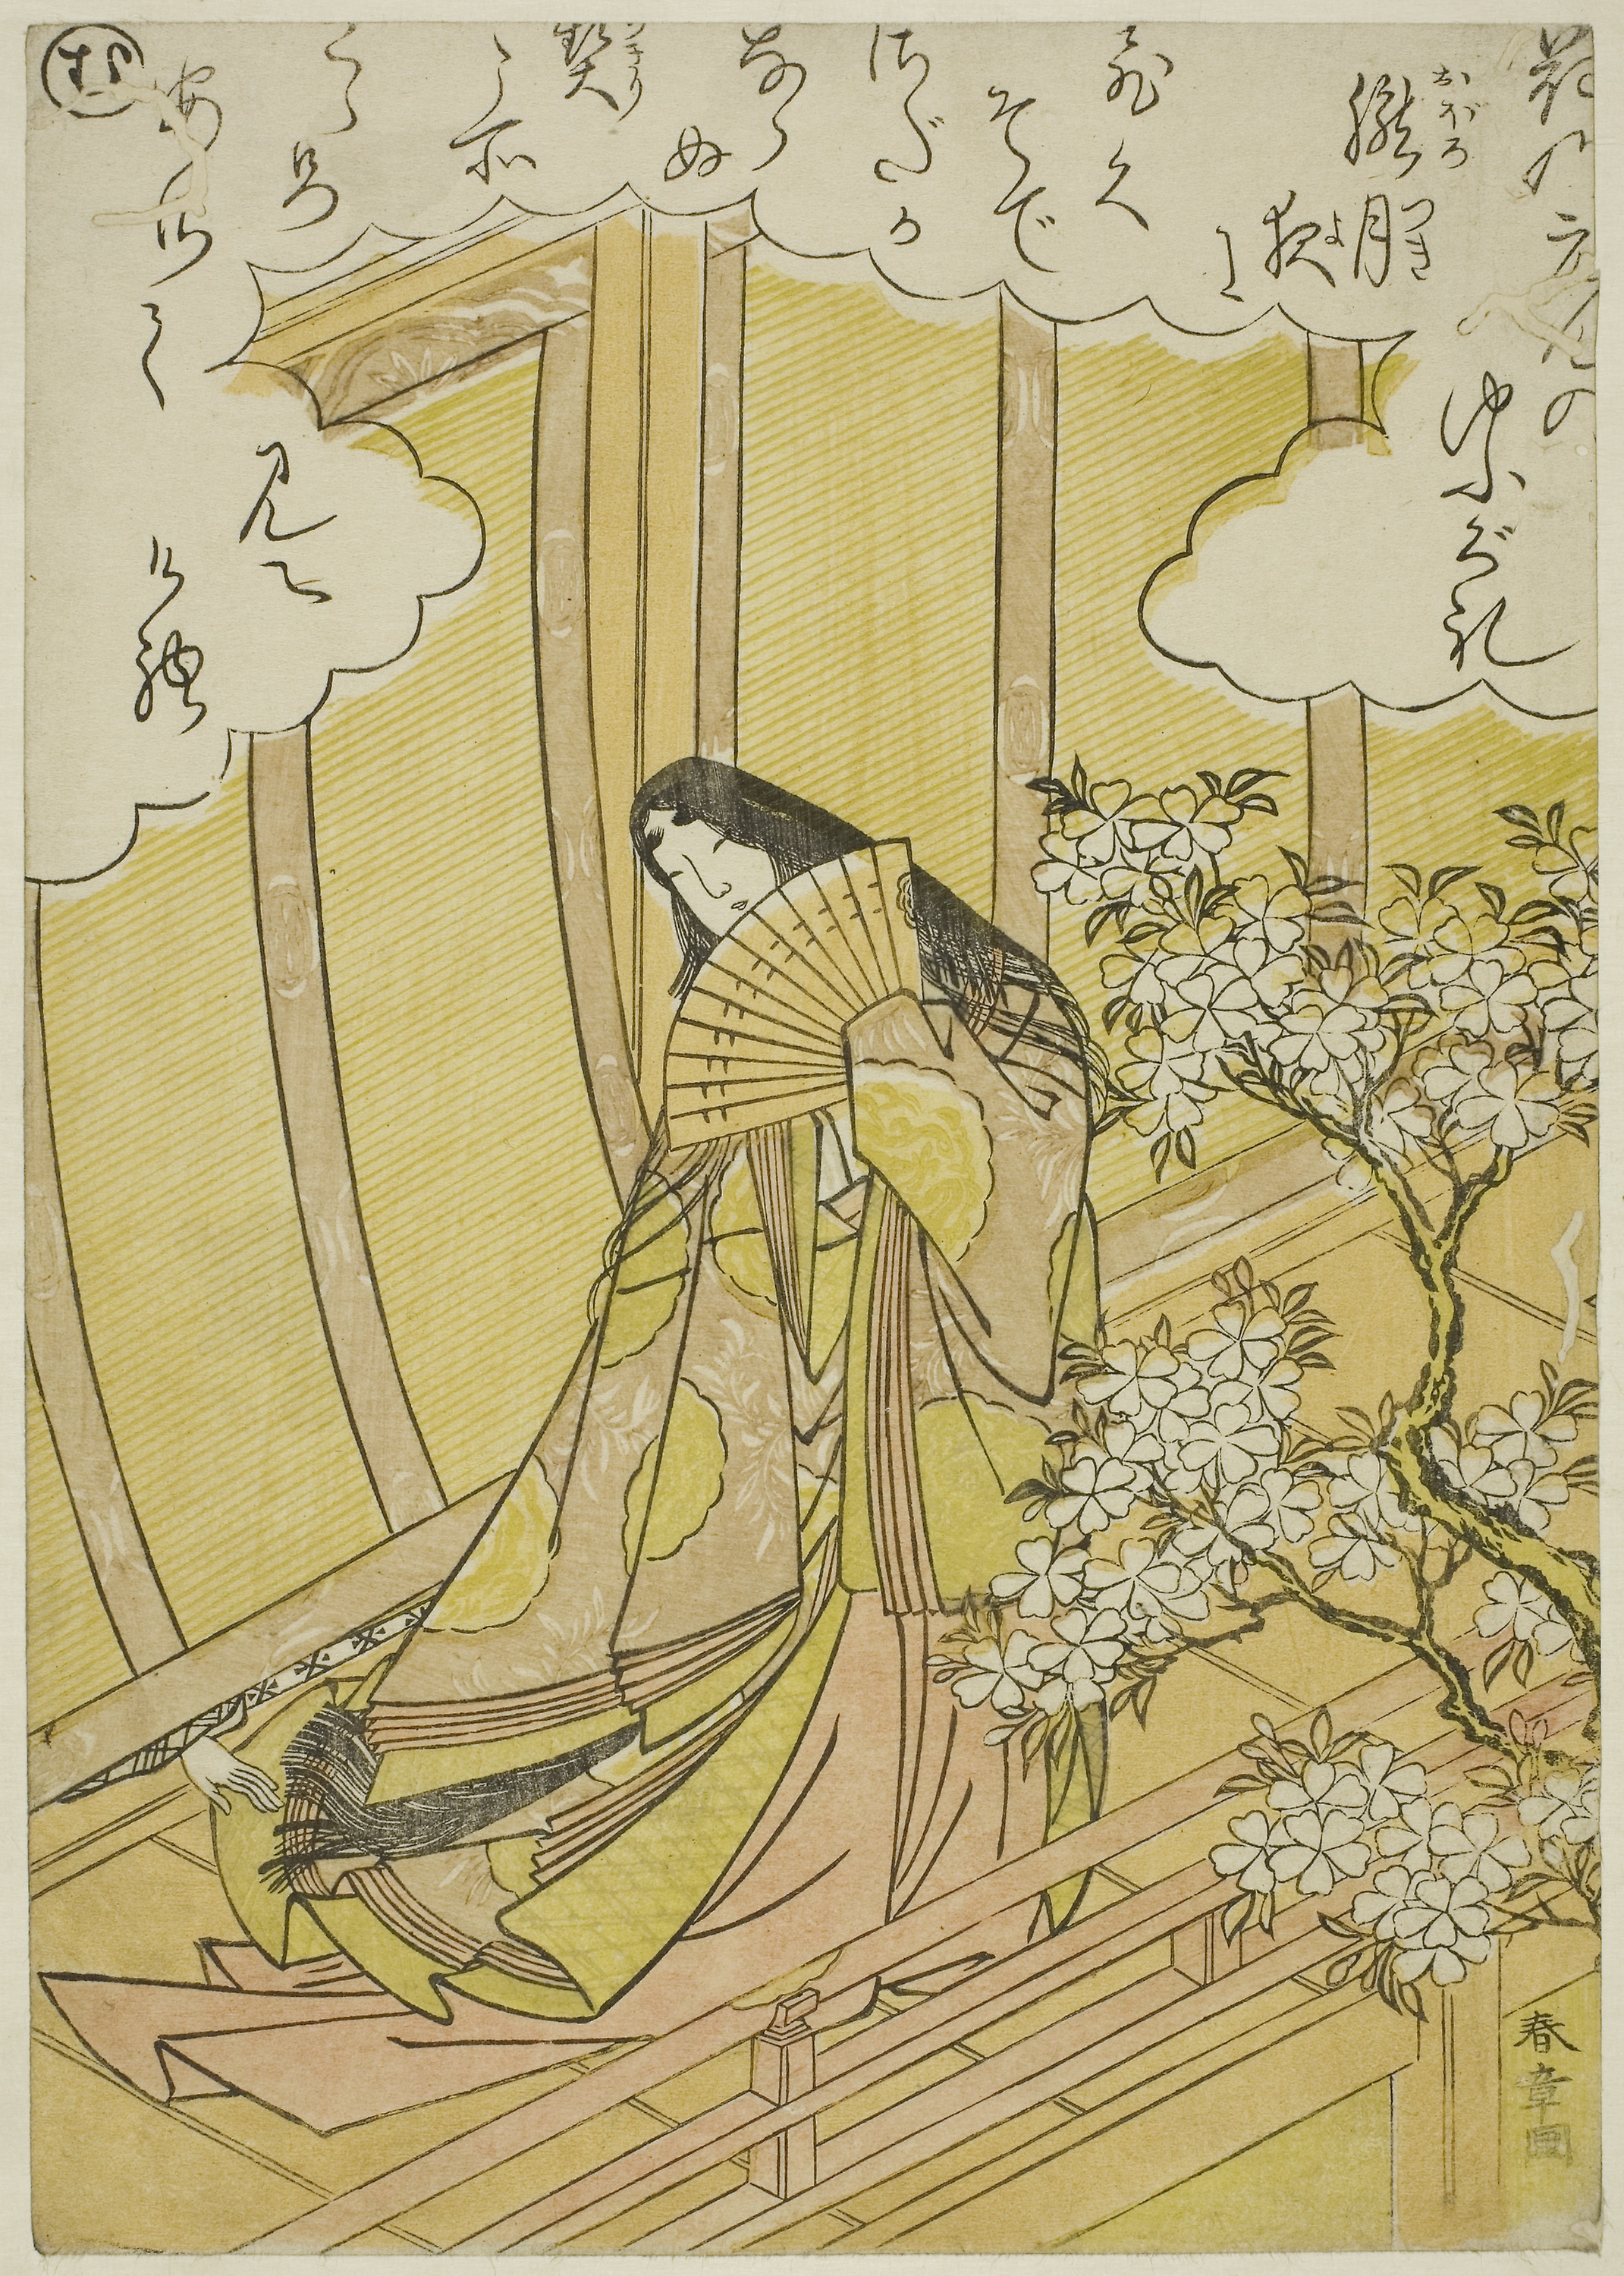
illustration, art